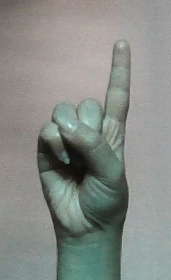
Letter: bb